Apollo 11

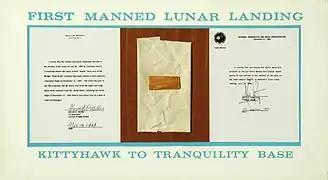
Pieces of fabric and wood from the first airplane, the 1903 "Wright Flyer", traveled to the Moon in Apollo 11's Lunar Module "Eagle" and are displayed at the Wright Brothers National Memorial.

Presidential speech writer William Safire had prepared an "In Event of Moon Disaster" announcement for Nixon to read in the event the Apollo 11 astronauts were stranded on the Moon. The remarks were in a memo from Safire to Nixon's White House Chief of Staff H. R. Haldeman, in which Safire suggested a protocol the administration might follow in reaction to such a disaster. According to the plan, Mission Control would "close down communications" with the LM, and a clergyman would "commend their souls to the deepest of the deep" in a public ritual likened to burial at sea. The last line of the prepared text contained an allusion to Rupert Brooke's World War I poem "The Soldier". The script for the speech does not make reference to Collins; as he remained onboard "Columbia" in orbit around the Moon, it was expected that he would be able to return the module to Earth in the event of a mission failure.